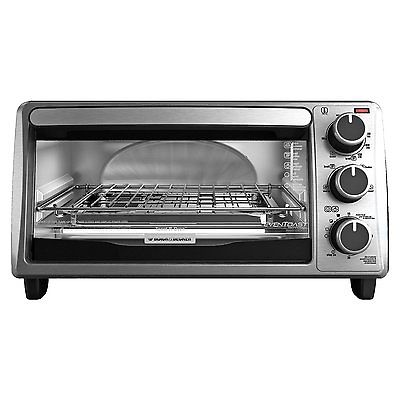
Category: toaster